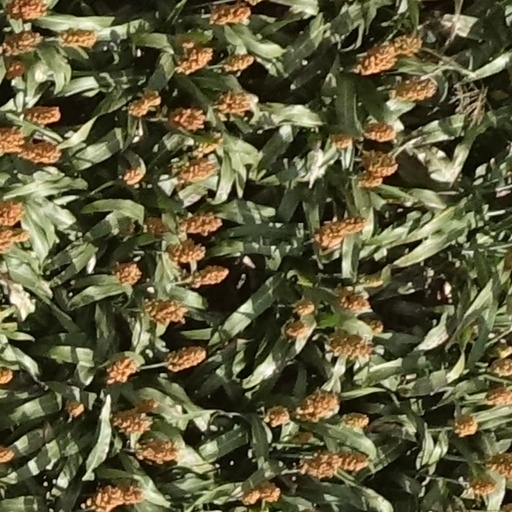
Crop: sorghum